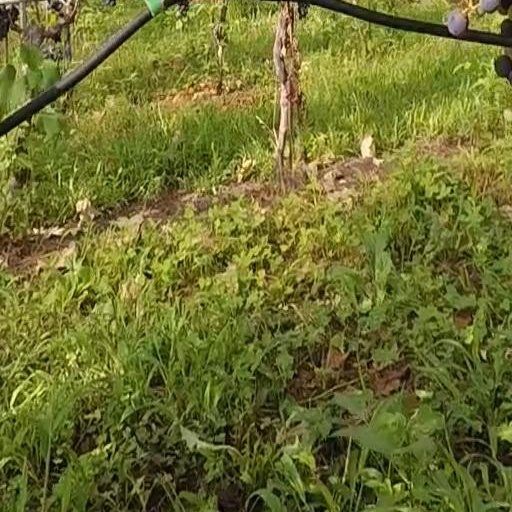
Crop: grape